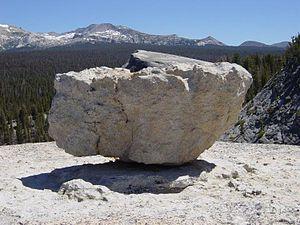
Un bloc erratique est, en géologie et en géomorphologie, un fragment de roche d'origine morainique qui a été déplacé par un glacier parfois sur de grandes distances. Lors de la fonte du glacier, le bloc erratique est abandonné sur place.